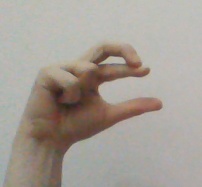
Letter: thal